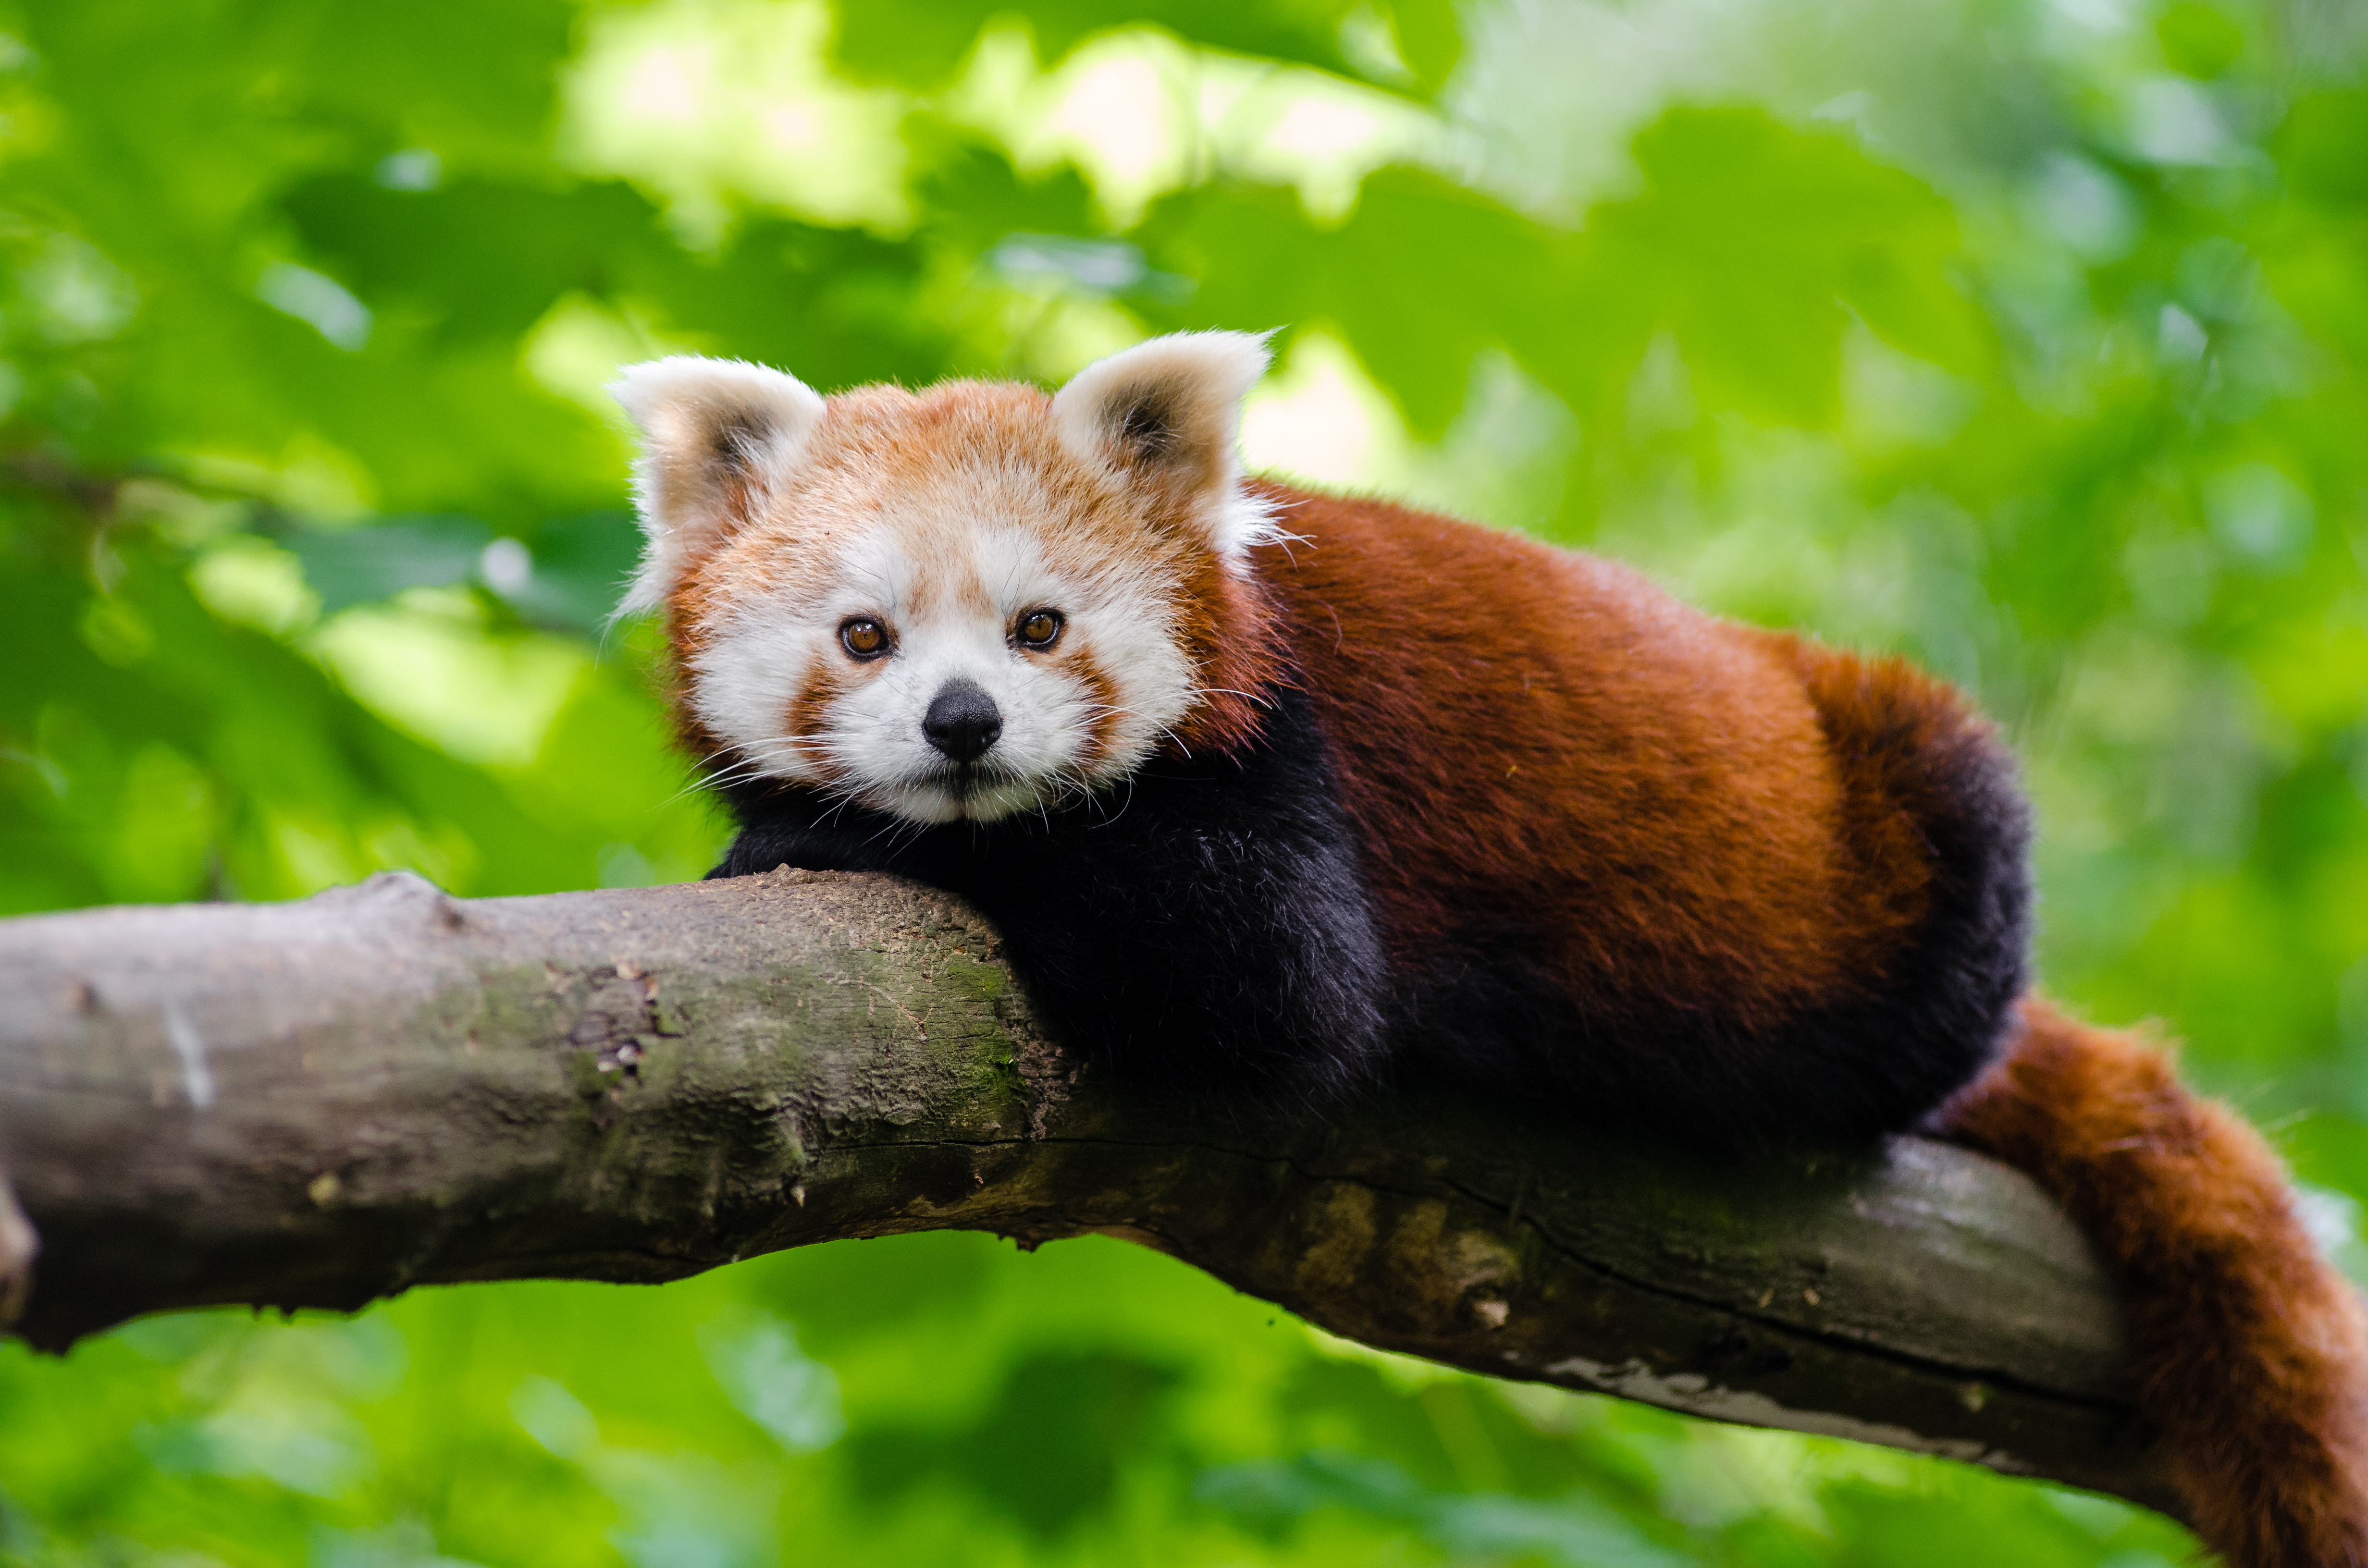
bokeh, animal, wildlife, zoo, red, mammal, fauna, red panda, panda, endangered, vertebrate, germany